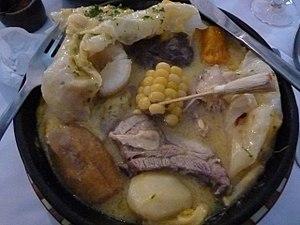
Puchero Santafereño
Le puchero est le nom de plusieurs types de mets en Espagne et en Amérique du Sud proches du pot-au-feu.